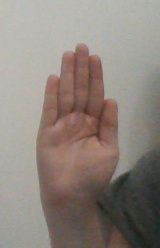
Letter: seen